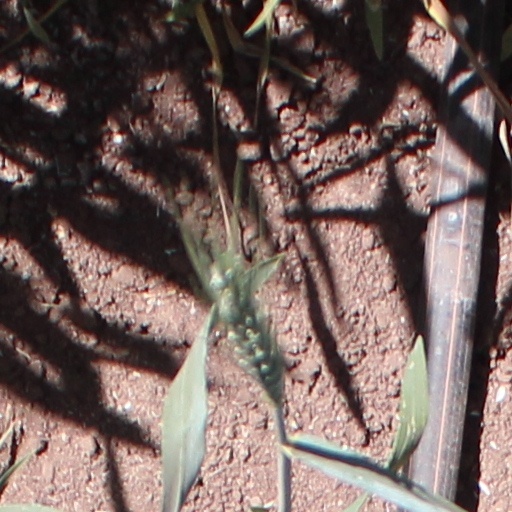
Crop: wheat